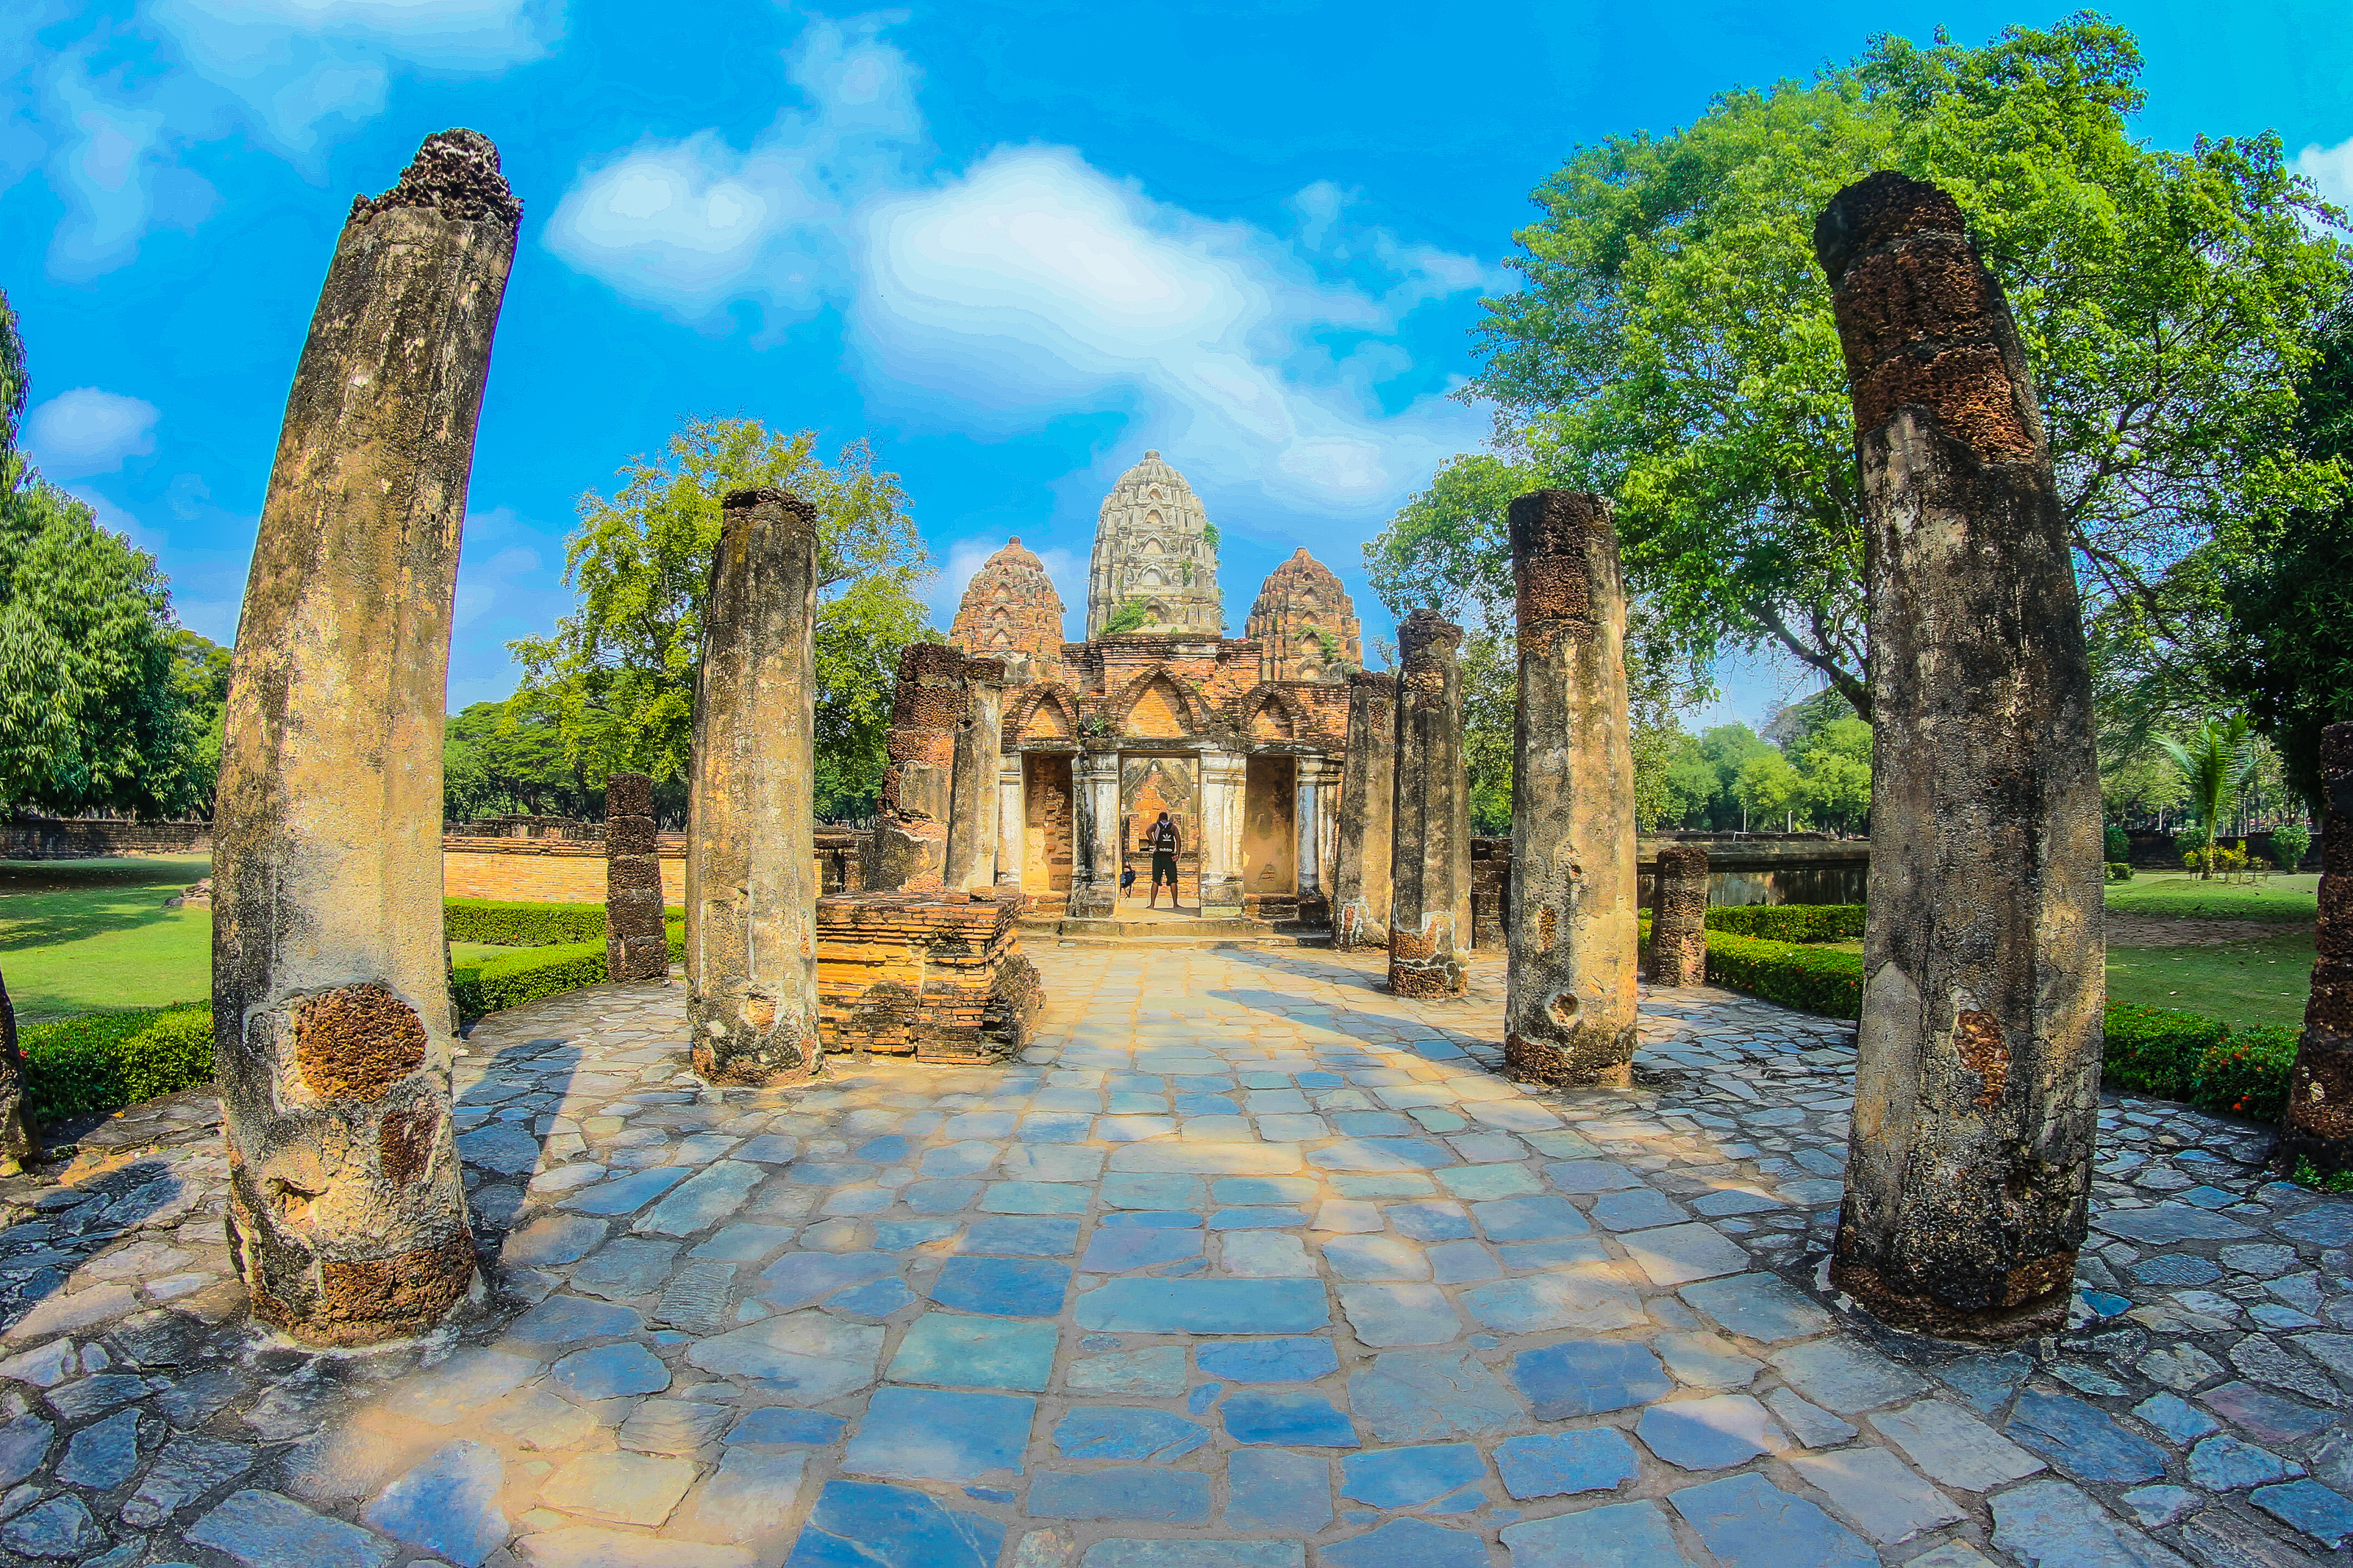
ancient, archeology, architecture, art, asia, buddha, buddhism, buddhist, civilization, cultural, culture, destination, east, famous, heritage, historical, history, landmark, meditation, old, pagoda, park, religion, ruin, scene, sculpture, seated, siam, site, southeast, statue, stone, sukhothai, symbols, temple, thai, thailand, thailand temple, tourism, tourist, traditional, travel, unesco, wat, worship, nature, sky, ruins, tree, historic site, ancient history, archaeological site, botany, building, garden, photography, plant, landscape, cloud, rock, estate, arch, tourist attraction, vacation, unesco world heritage site, house, landscaping, hacienda, botanical garden, city